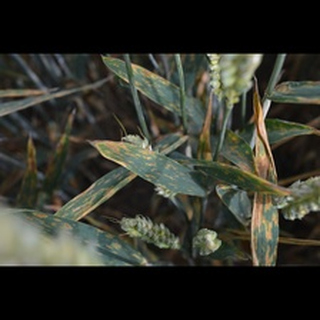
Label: wheat_septoria